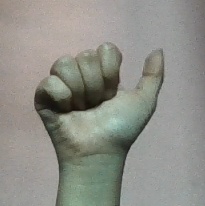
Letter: dhad